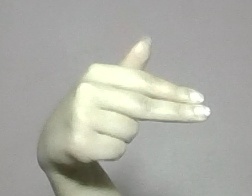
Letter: ghain